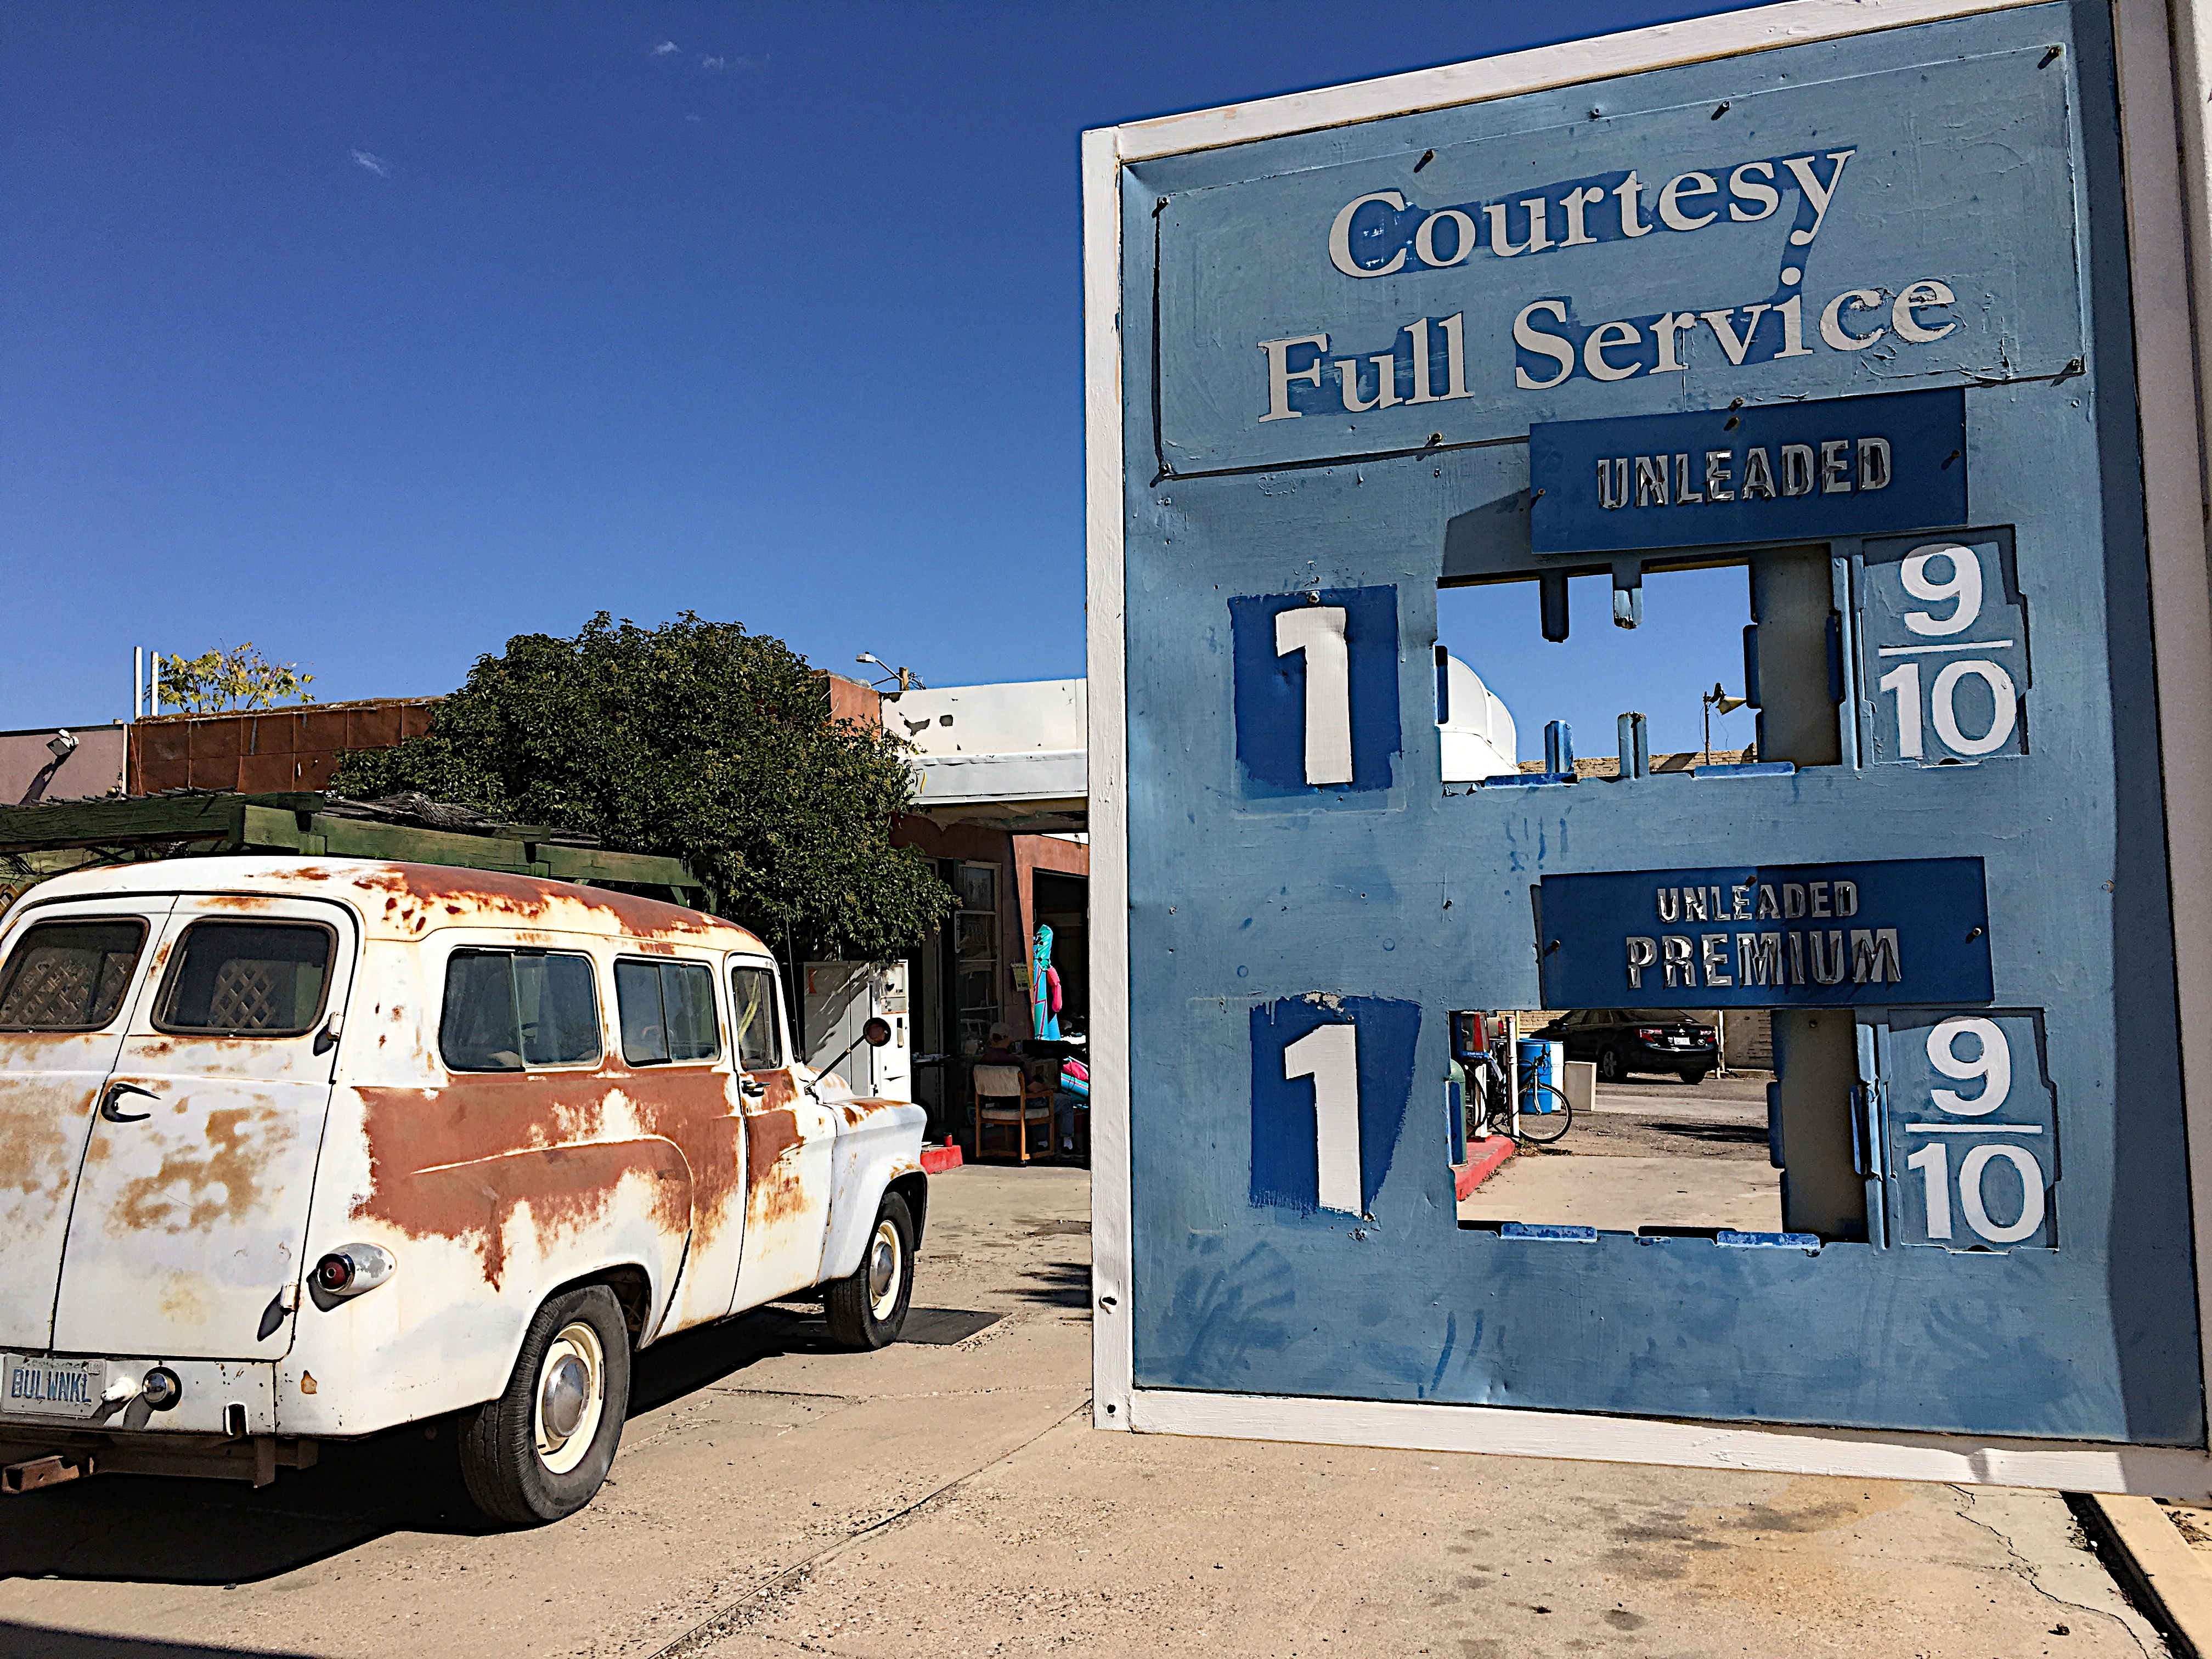
car, home, transport, vehicle, art